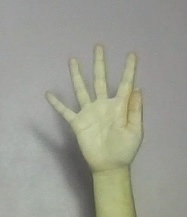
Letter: sheen